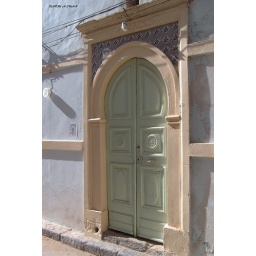
A collection of old and beautiful doors to some of the best houses in the Old City of Tripoli, Libya